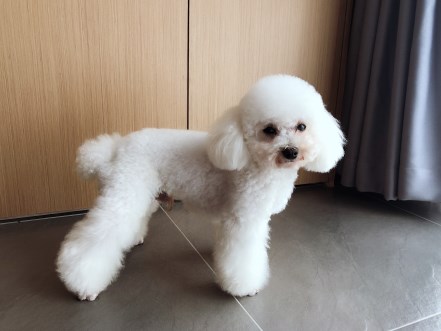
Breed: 7449-n000128-teddy